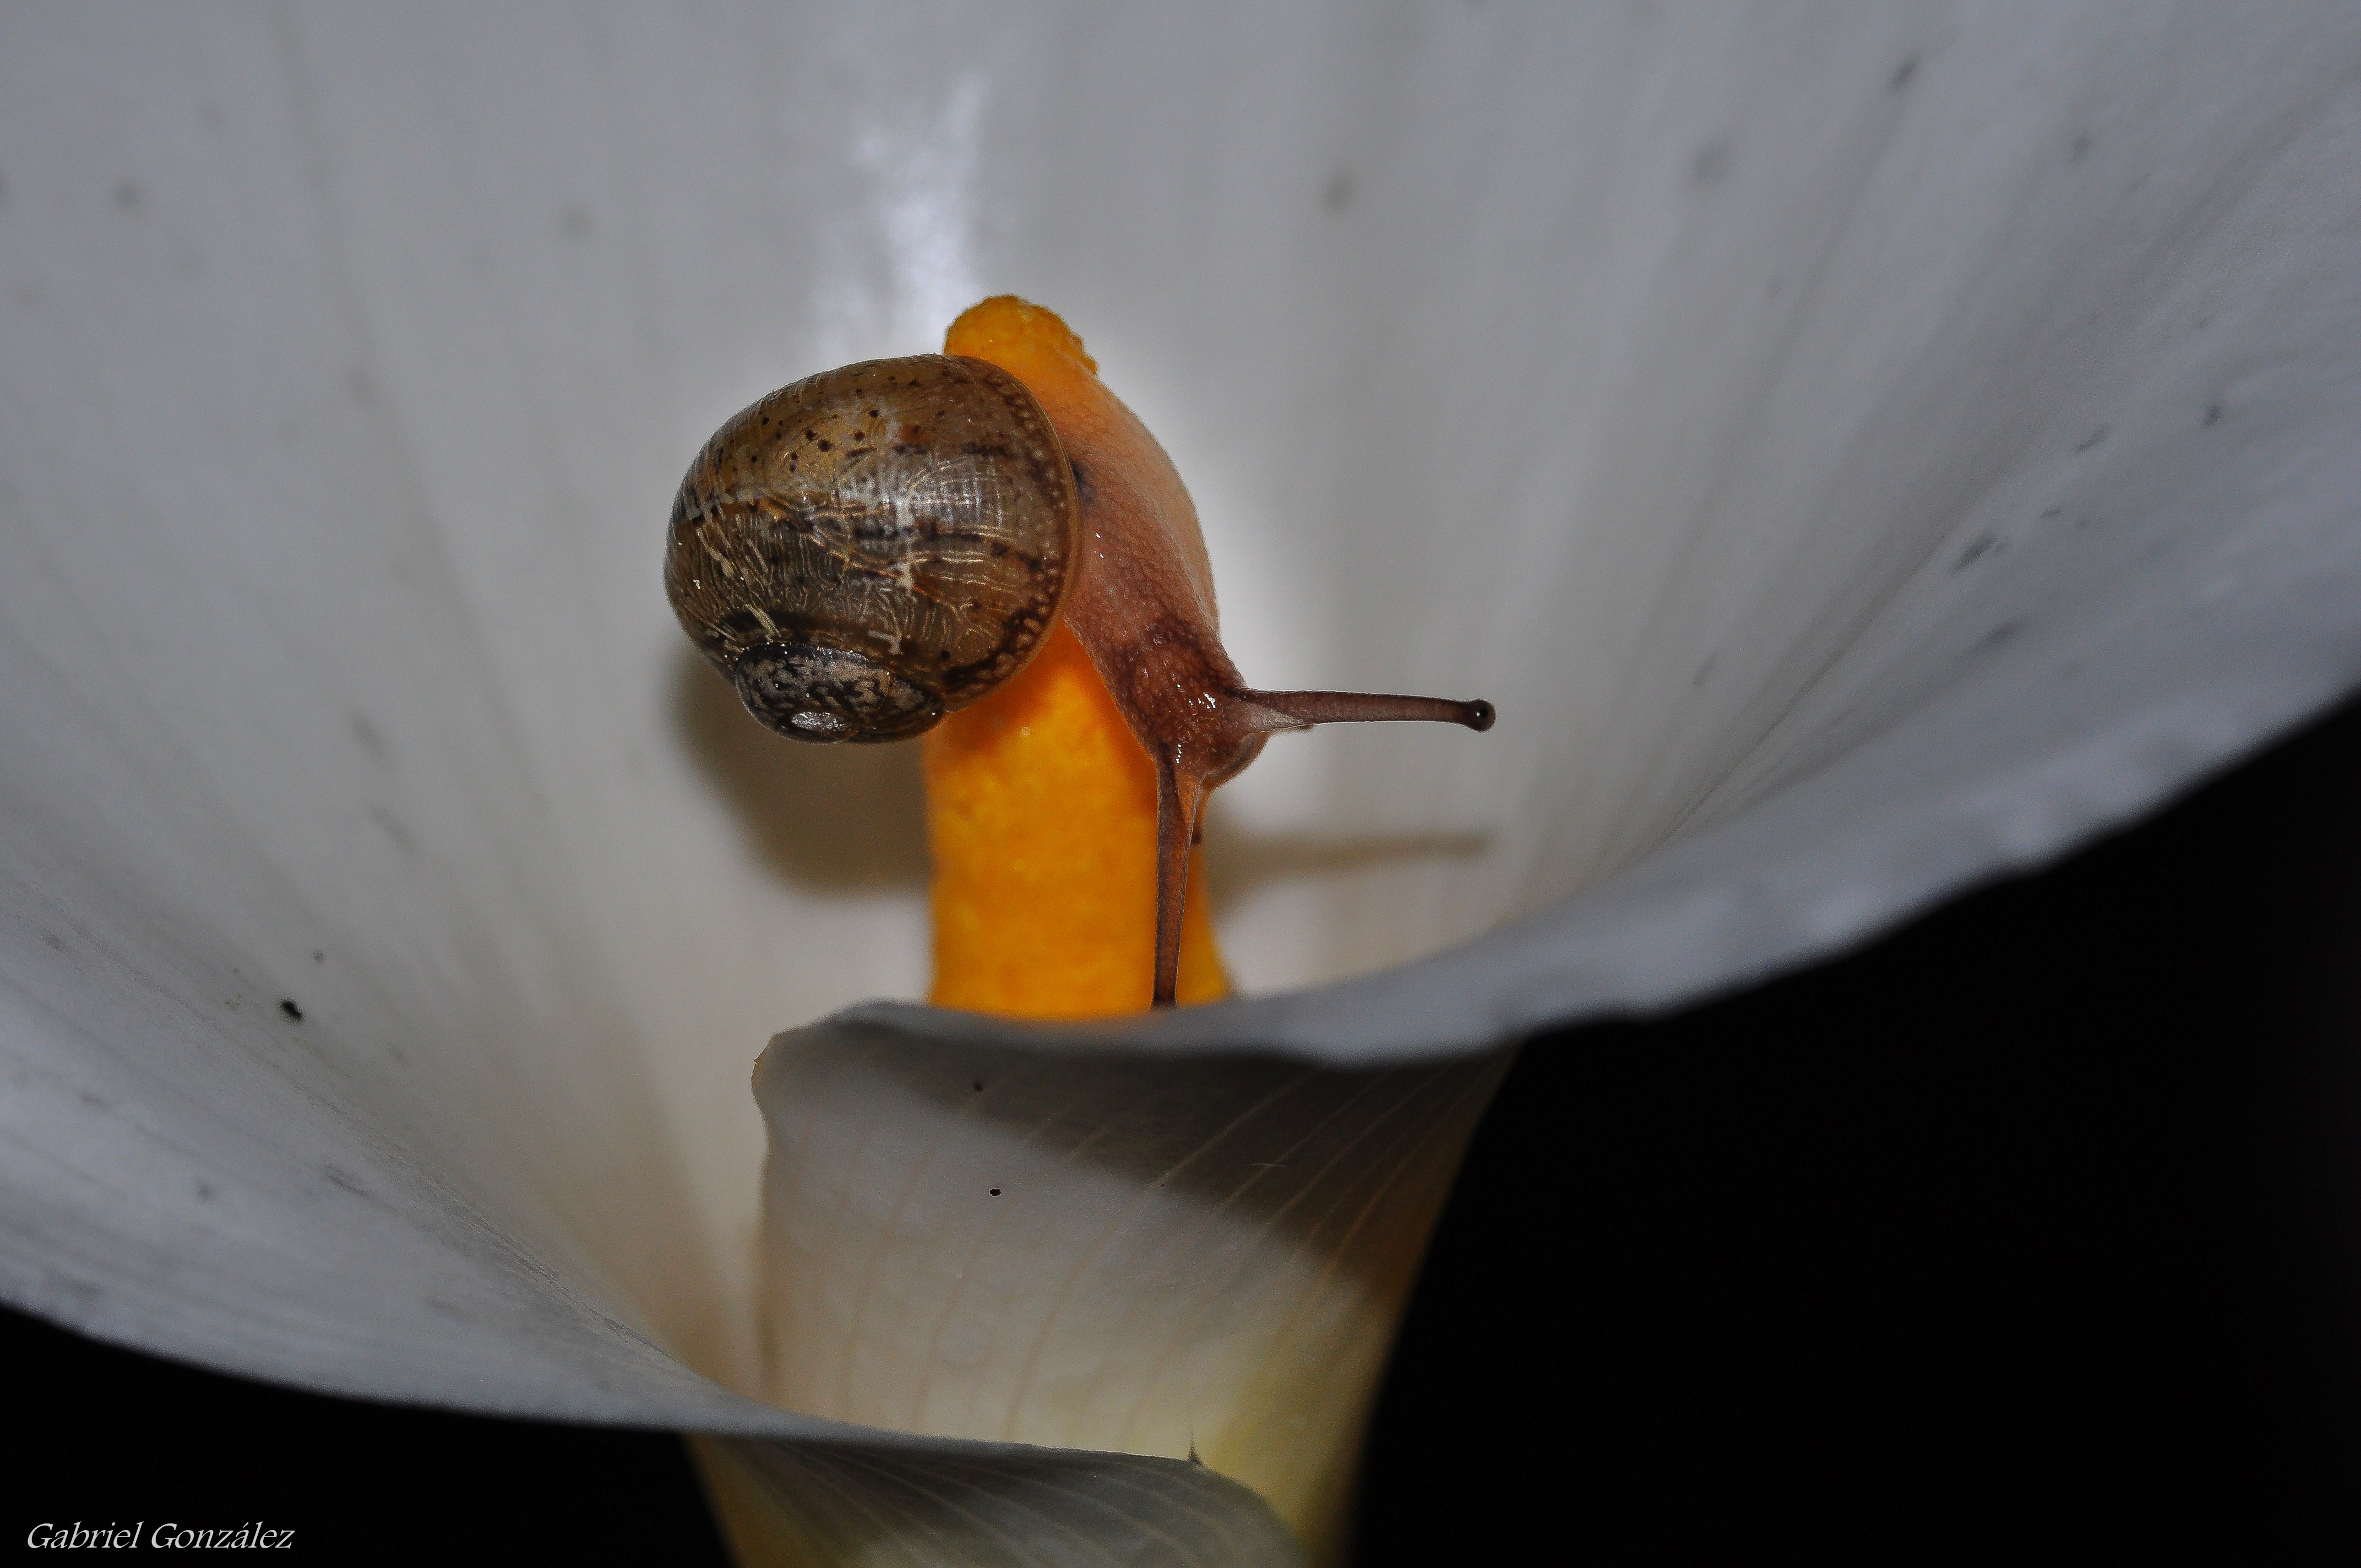
nature, photography, leaf, macro, fauna, invertebrate, close up, snail, animals, naturaleza, nikond90, molluscs, ggl1, gaby1, xovesphoto, animales, gphoto, sigma105mm, macro photography, sea snail, snails and slugs